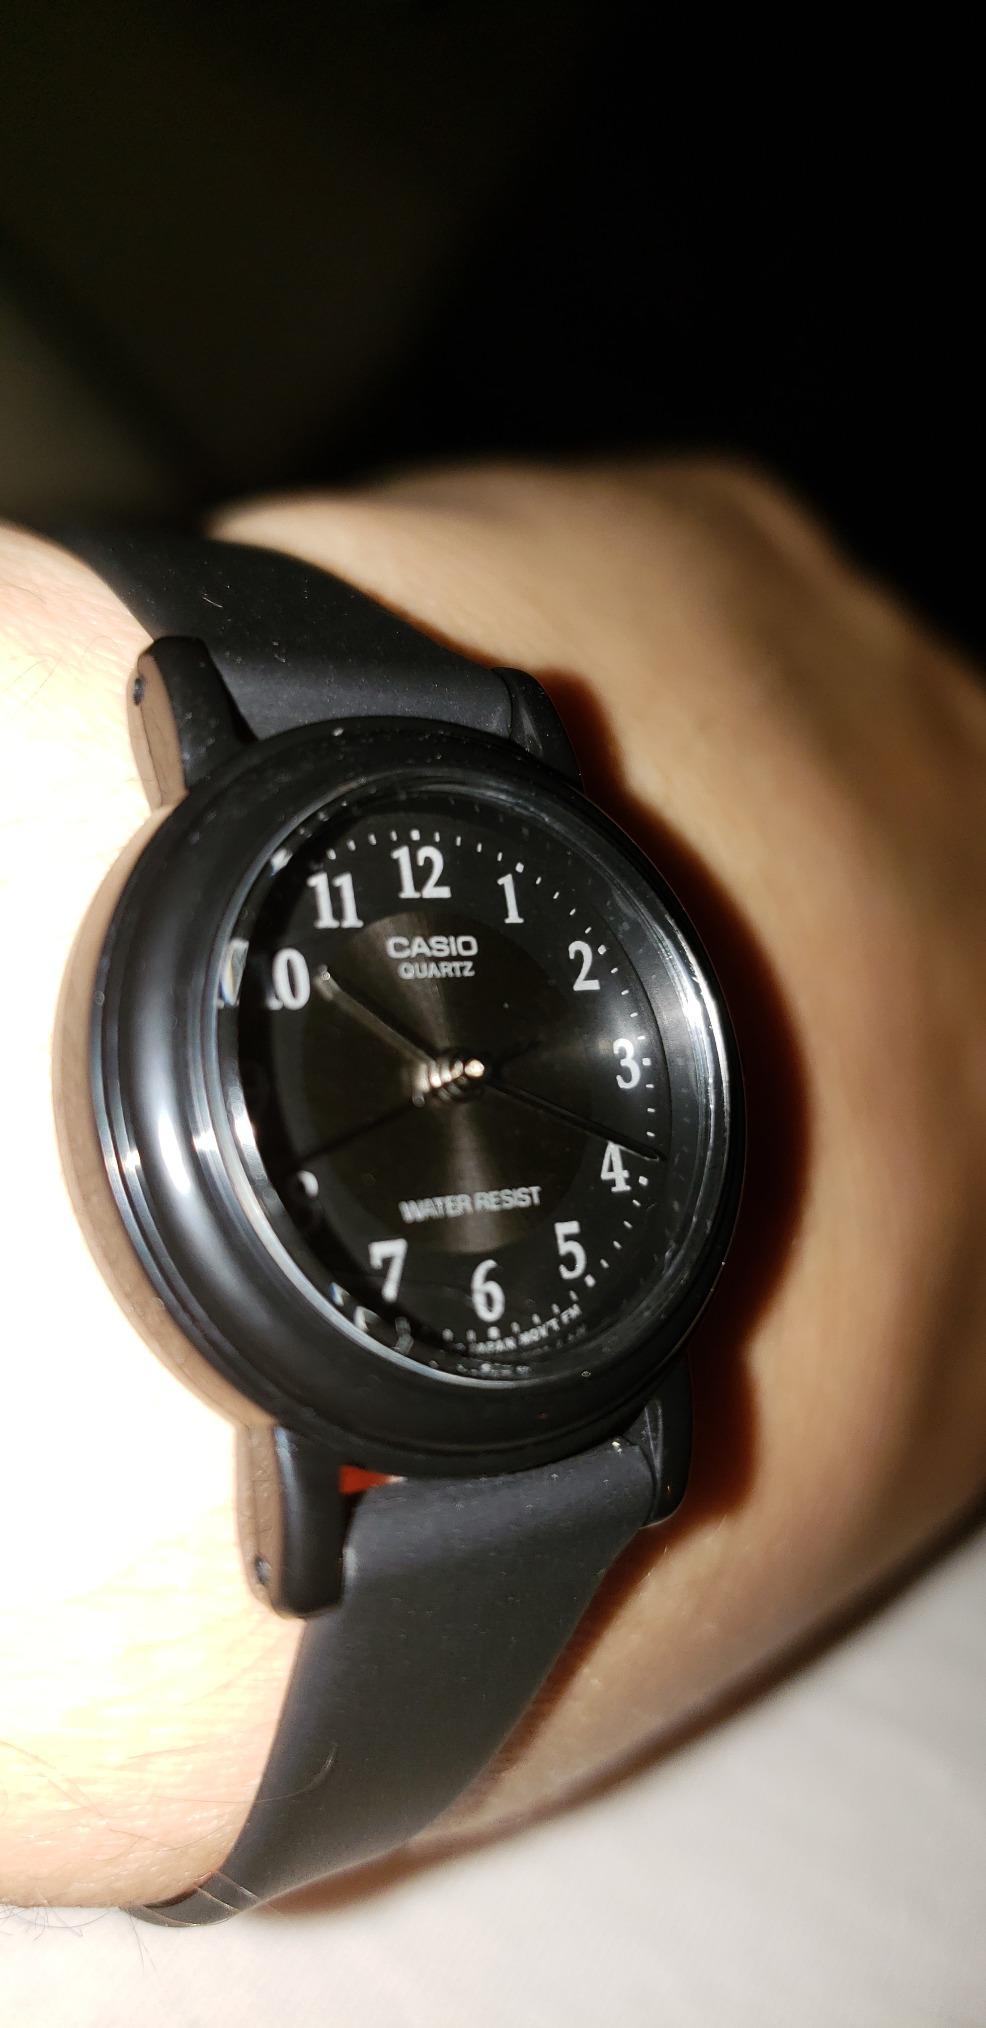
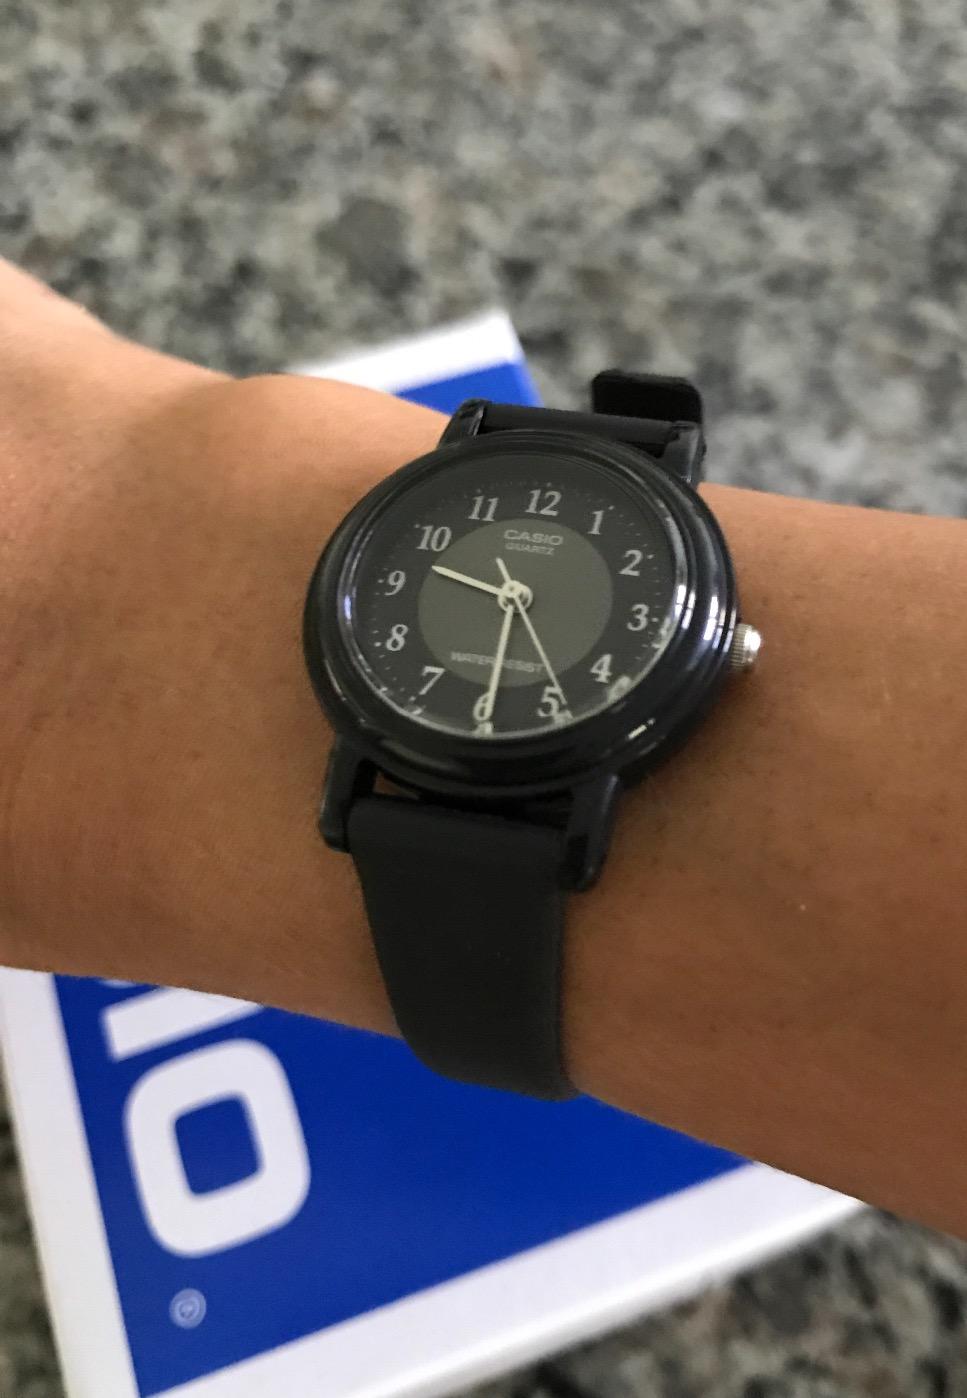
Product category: accessories_watch
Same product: yes